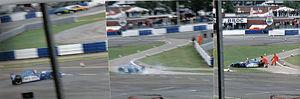
Le Grand Prix automobile de Grande-Bretagne 1995, disputé le 16 juillet 1995 sur le circuit de Silverstone, dans le comté du Northamptonshire, en Angleterre, est la soixante-quatrième édition du Grand Prix, le 572ᵉ Grand Prix de Formule 1 couru depuis 1950 et la huitième manche du championnat 1995.